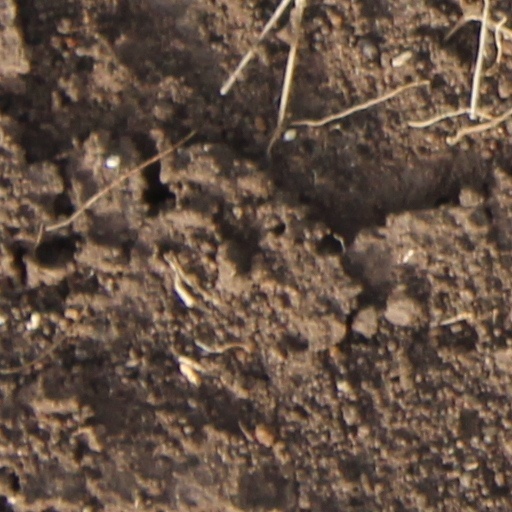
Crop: wheat